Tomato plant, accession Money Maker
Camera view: tilt-top (135 deg); turntable rotation: 300 degrees
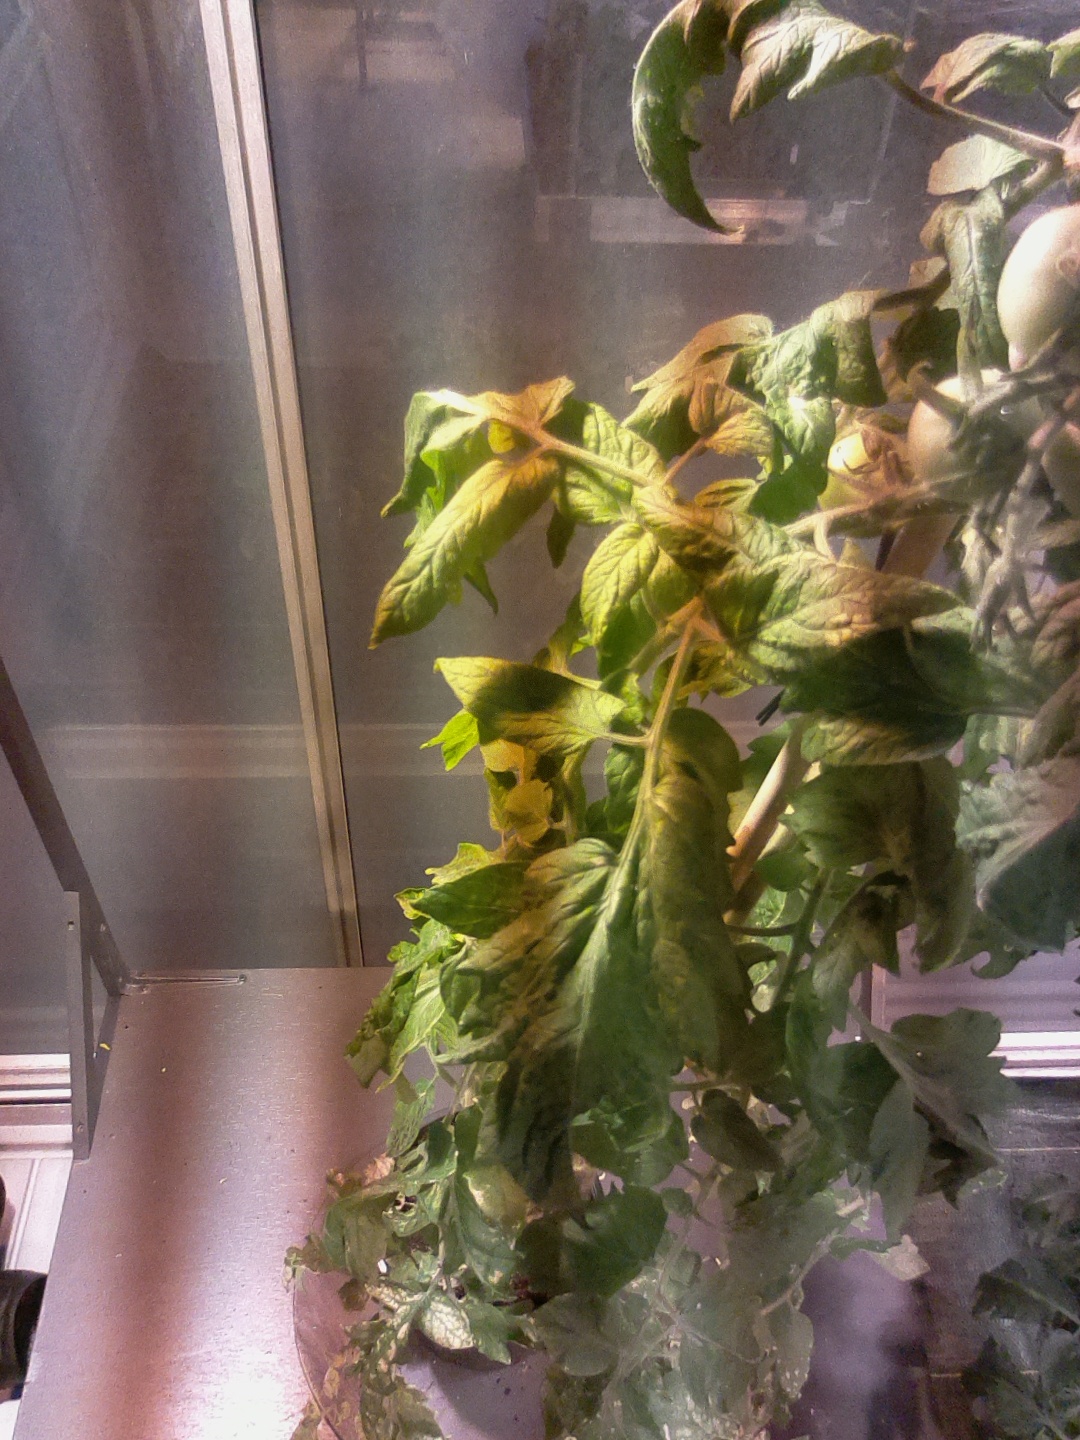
BBCH growth stage 72: 20%-30% of final fruit size